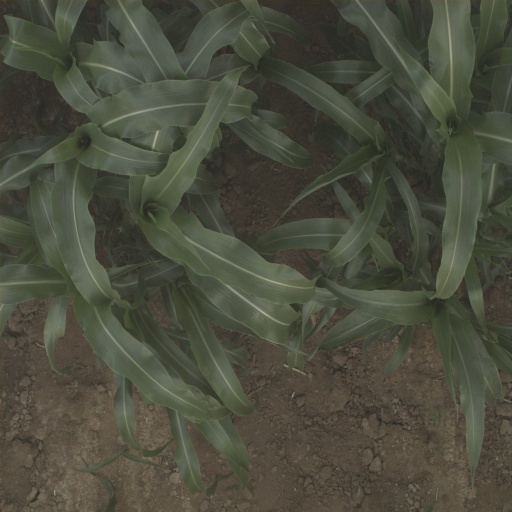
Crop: sorghum